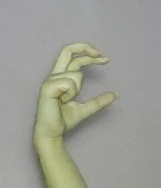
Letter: thal